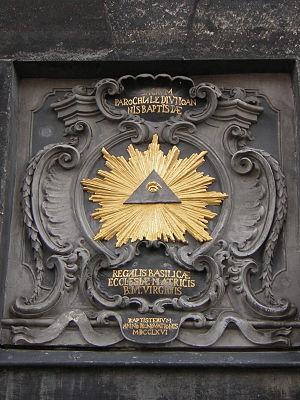
L'œil de la Providence ou l'« œil omniscient » est un symbole montrant un œil entouré par des rayons de lumière et habituellement dans la forme d'un triangle. Il est généralement interprété comme la représentation de l'œil de Dieu exerçant sa surveillance sur l'Humanité. Son symbole est repris par plusieurs religions et sociétés philosophiques.